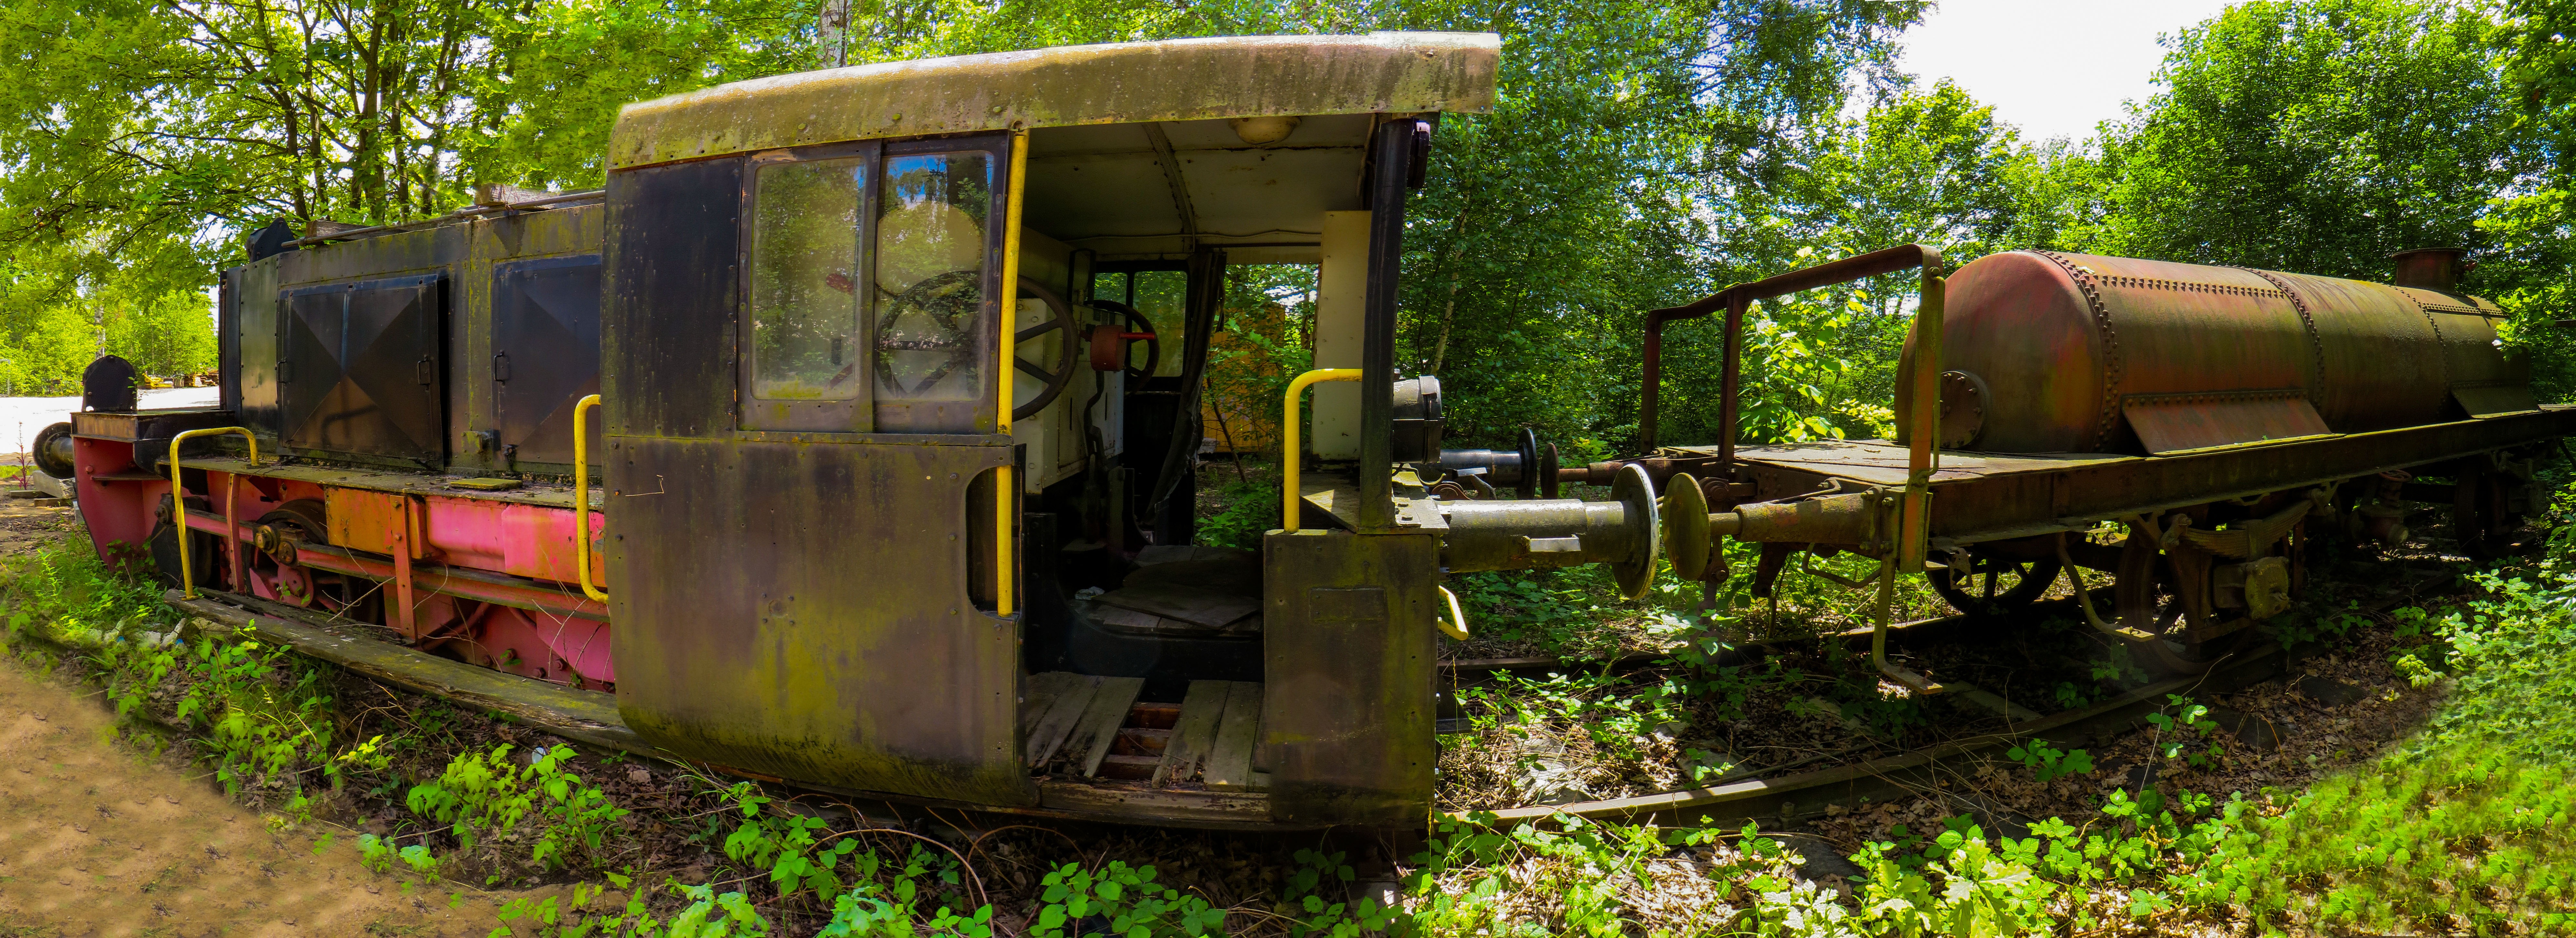
track, railway, old, train, transport, vehicle, broken, locomotive, nostalgic, steam engine, historically, stainless, rail transport, man made object, rolling stock, railroad car